Leee John

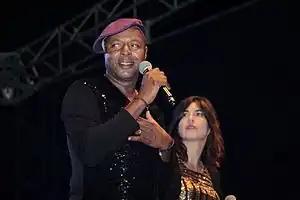
John performing in Olonne-sur-Mer

Leslie McGregor "Leee" John (born 23 June 1957) is an English musician, singer and actor of St Lucian descent. He rose to fame as the lead singer of the soul band Imagination, which had three UK top 10 hits in the early 1980s. He is known for his falsetto voice and his flamboyant sense of fashion and outfits.